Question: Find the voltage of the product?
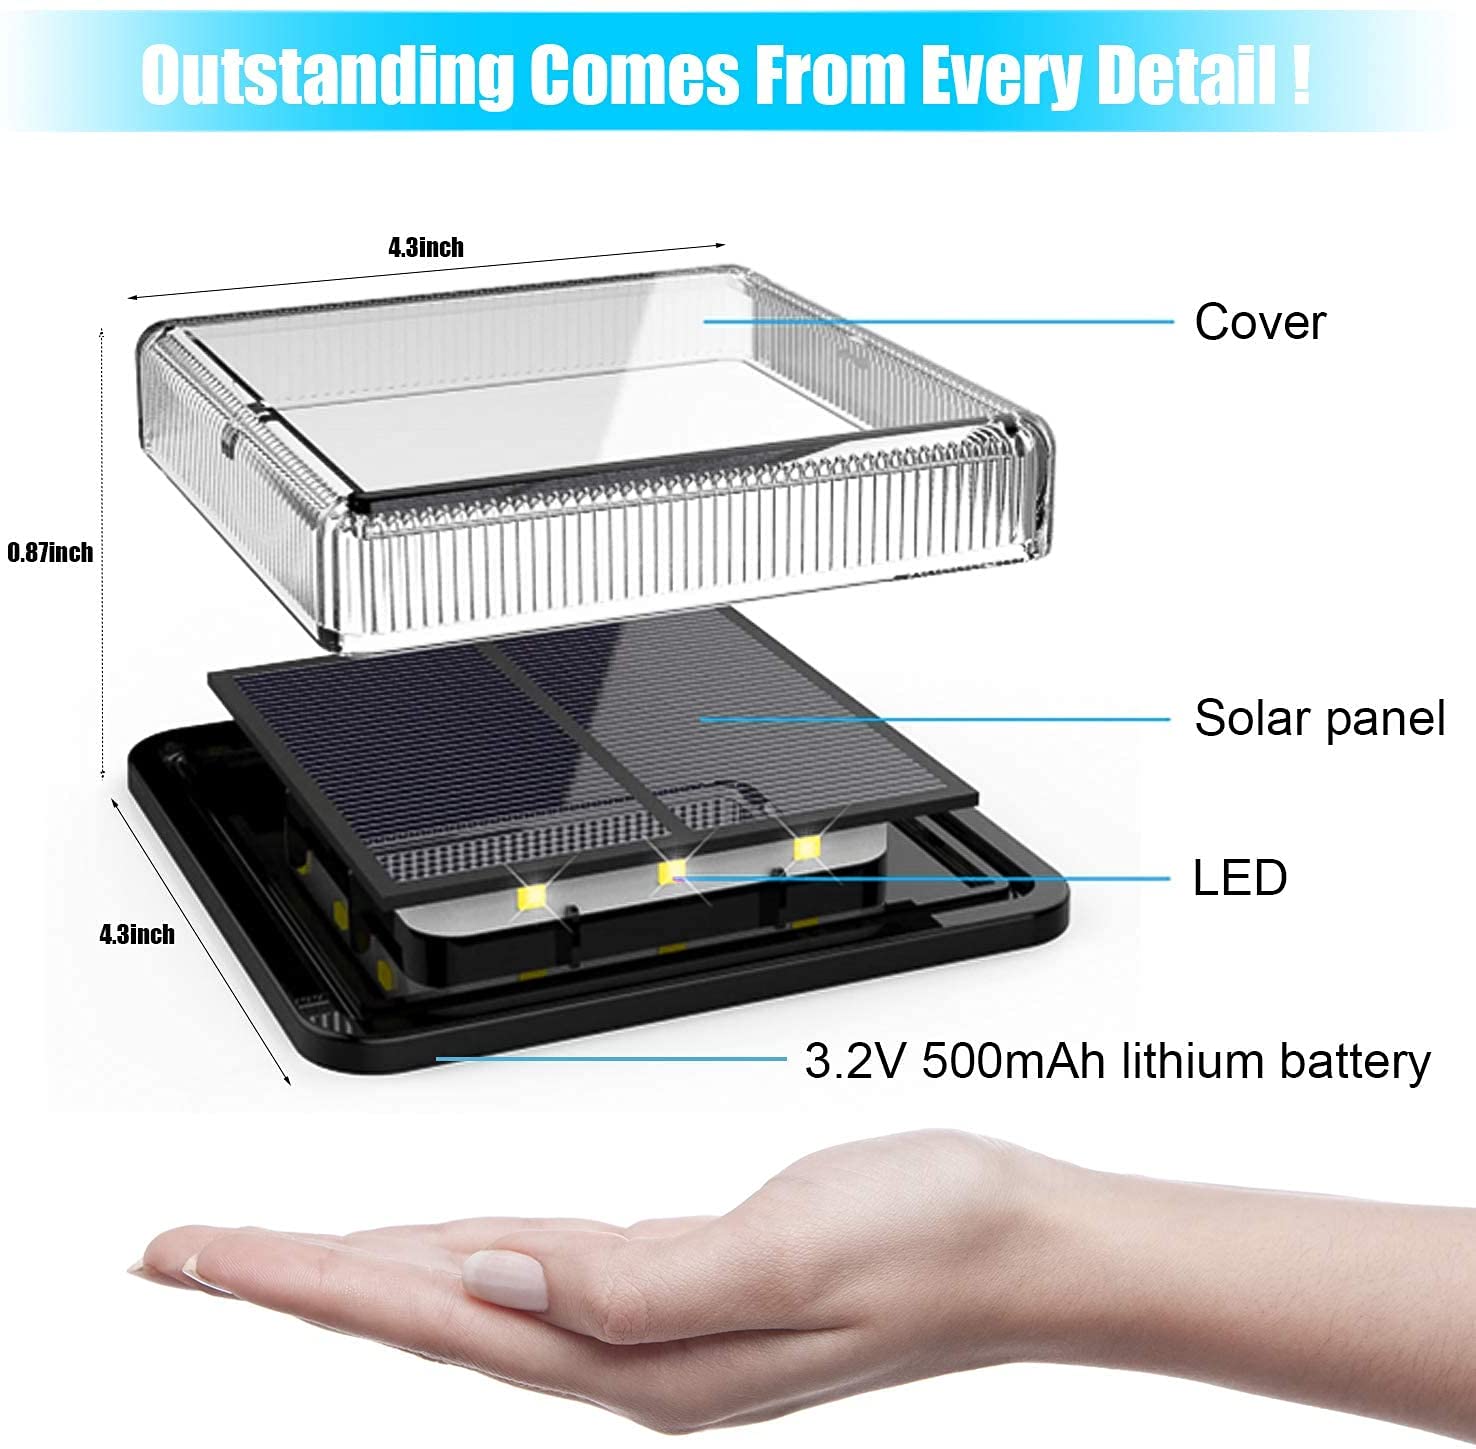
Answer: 3.2 volt